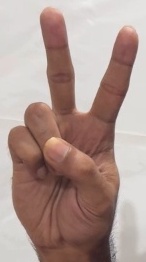
ASL sign: V